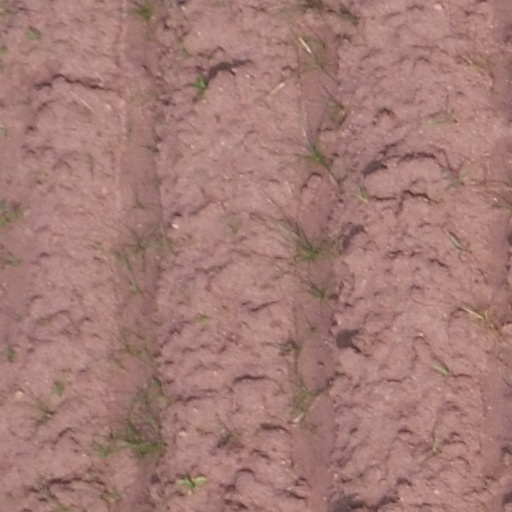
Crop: maize; corn